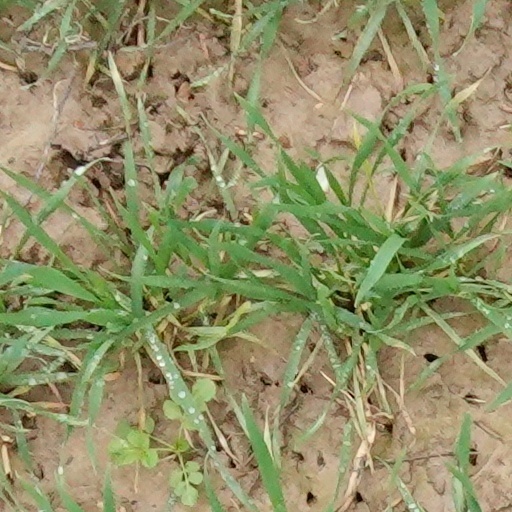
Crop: wheat